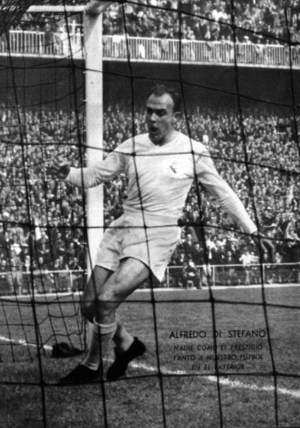
Le Real Madrid Club de Fútbol, plus connu sous le nom de Real Madrid ou simplement Real, est un club professionnel espagnol de football, basé à Madrid. Vainqueur de très nombreux titres nationaux et internationaux, il a reçu de la Fédération internationale de football association le titre honorifique de plus grand club du XXᵉ siècle.